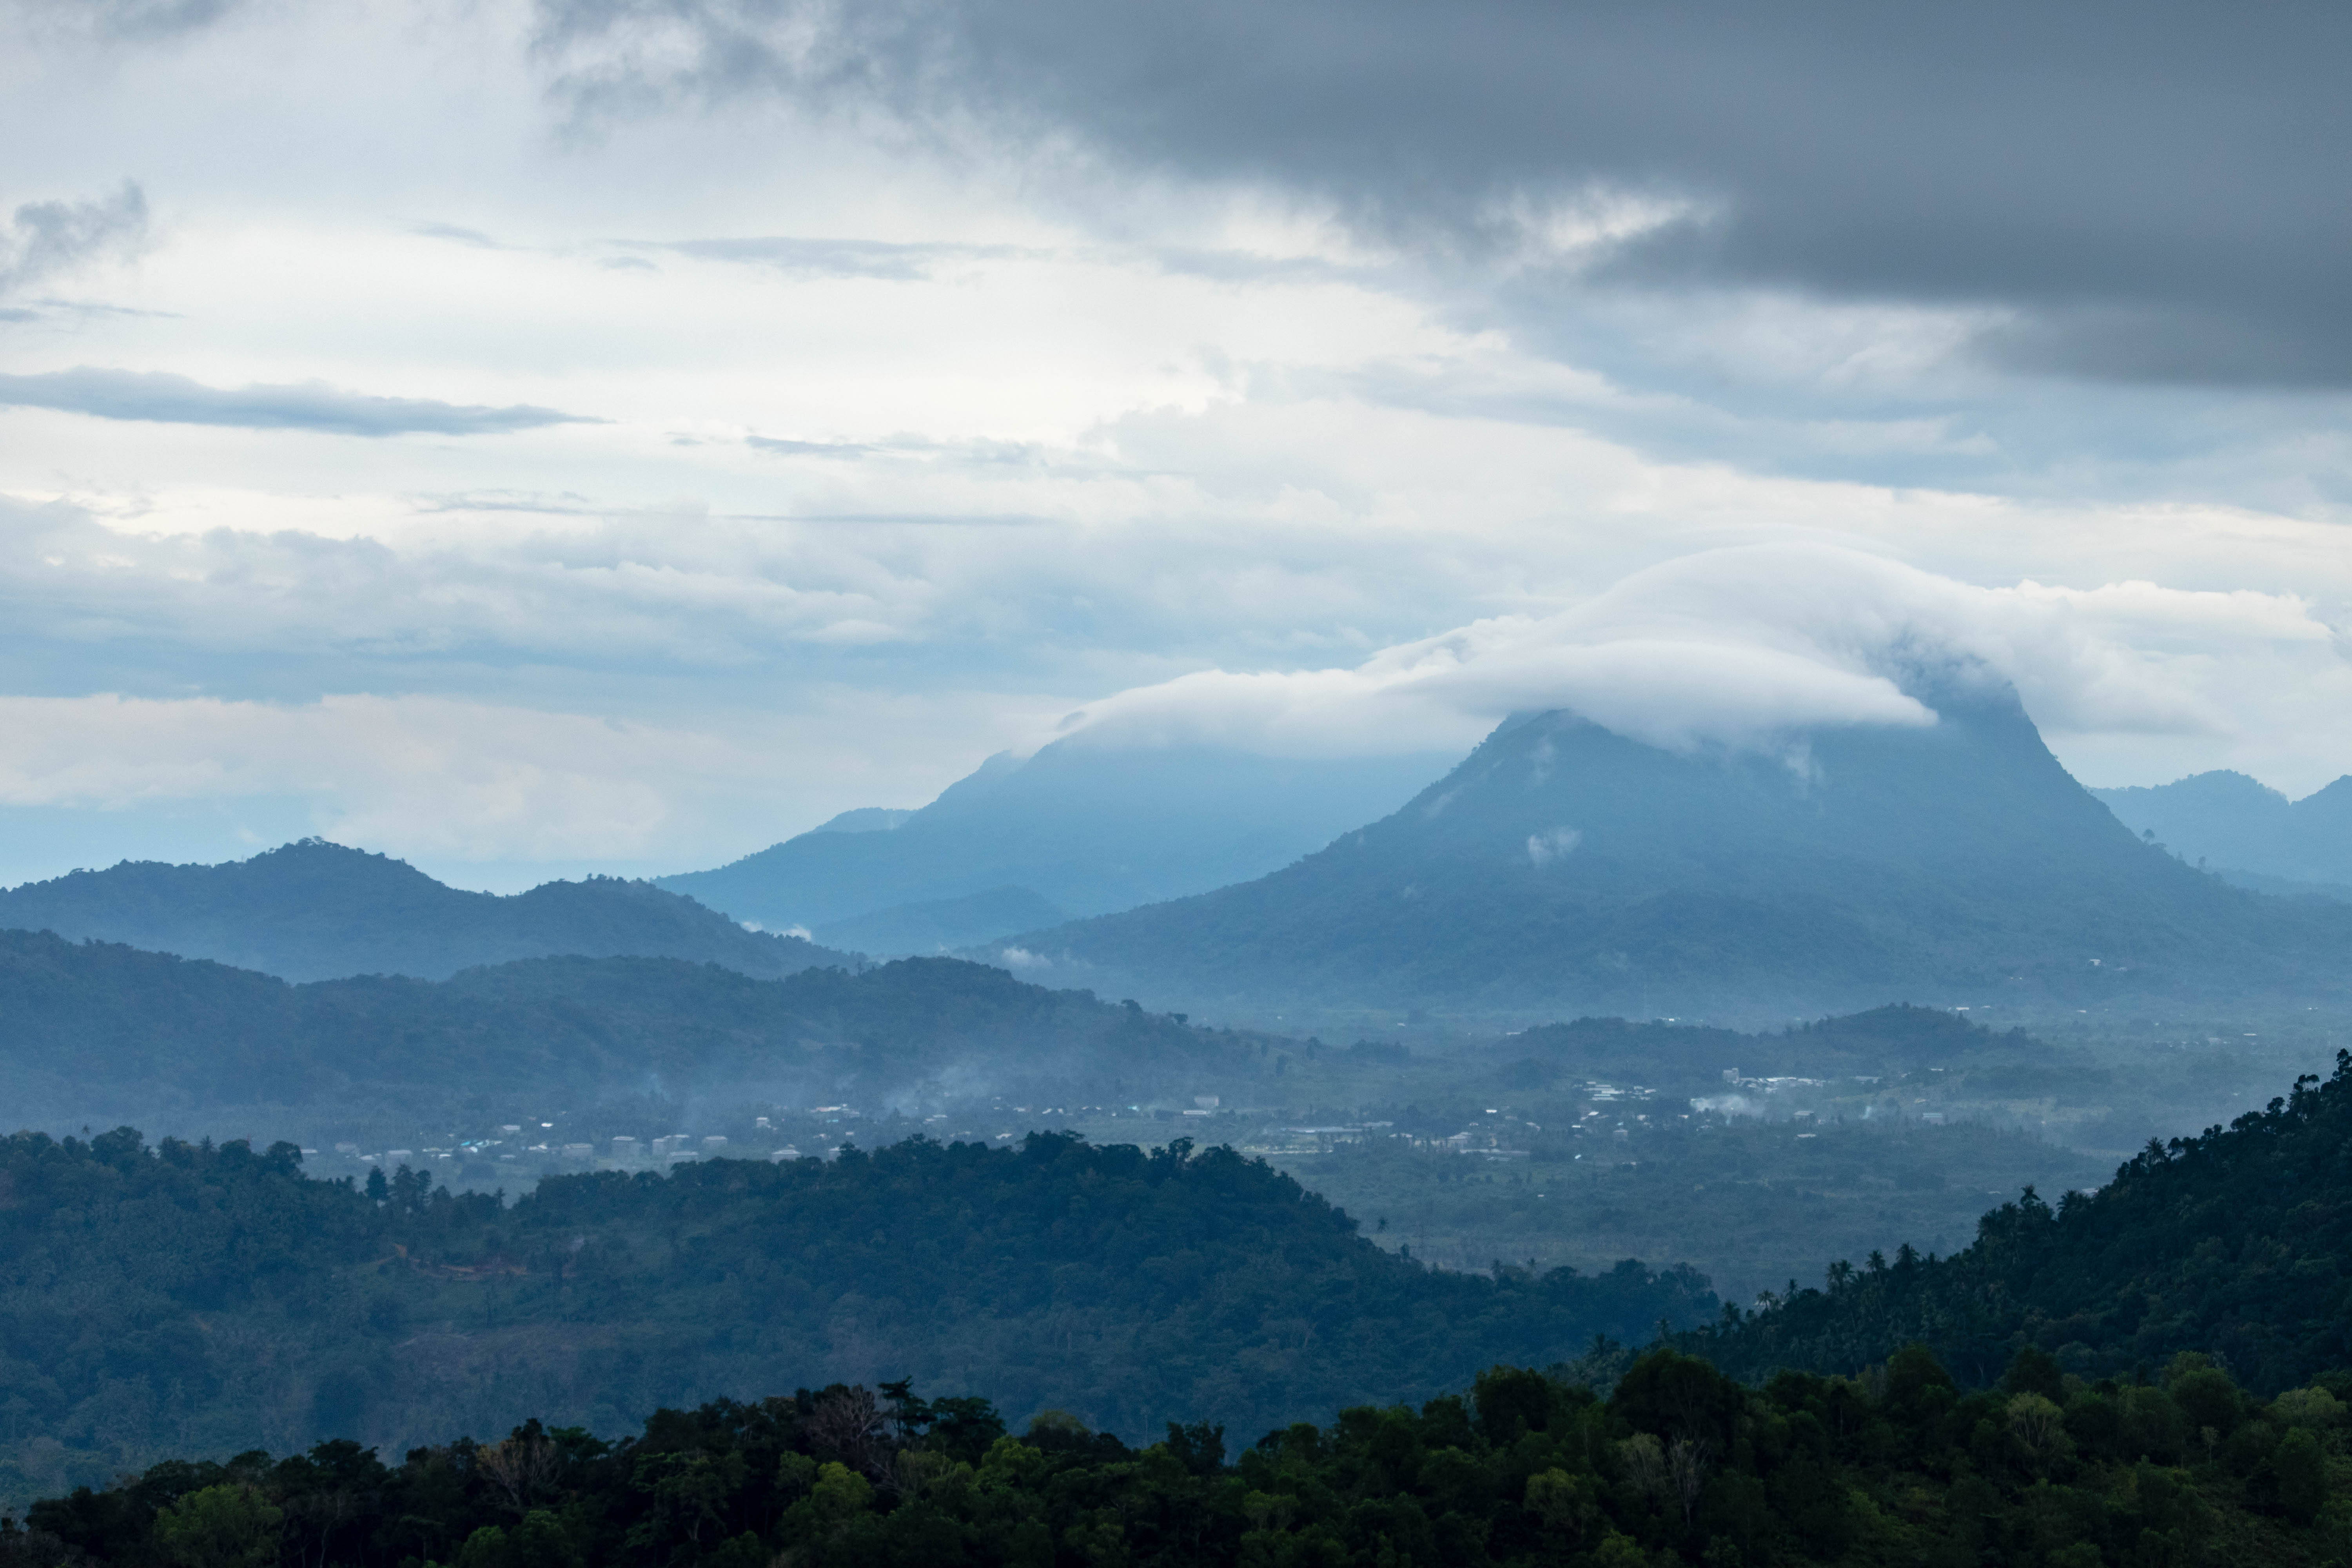
hill, cloudy, mountainous landforms, sky, highland, mountain range, mountain, hill station, atmospheric phenomenon, ridge, wilderness, forest, cumulus, fell, summit, valley, massif, meteorological phenomenon, alps, chaparral, fog, temperate broadleaf and mixed forest, tropical and subtropical coniferous forests